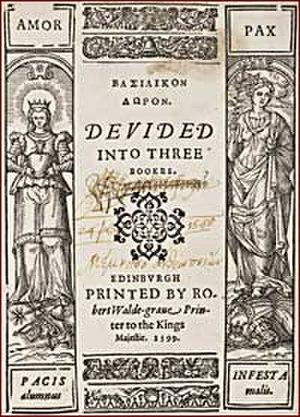
Le Basilikon Doron est un manuel d’instruction écrit par le roi Jacques VI d’Écosse pour son fils le prince Henry Stuart. Publié une première fois à sept exemplaires à Édimbourg en 1599, il fut réédité en 1603 à Londres, où il se vendit par milliers.